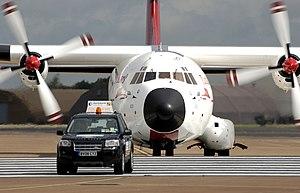
La Türk Hava Kuvvetleri est la force aérienne et spatiale de la Turquie. Elle fait partie des forces armées turques. Elle dispose d'un nombre significatif d'appareils relativement agés.